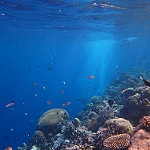
Scene: Outdoor